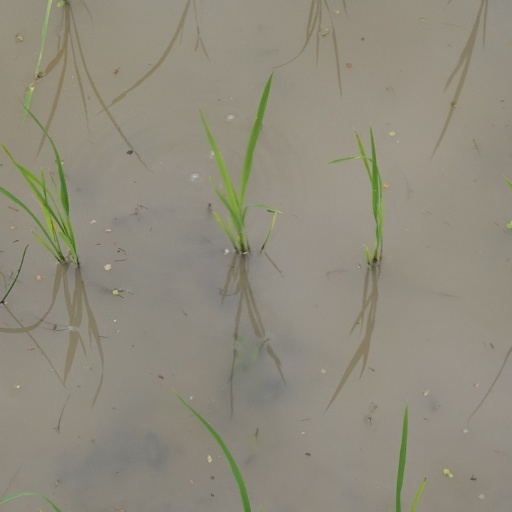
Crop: rice